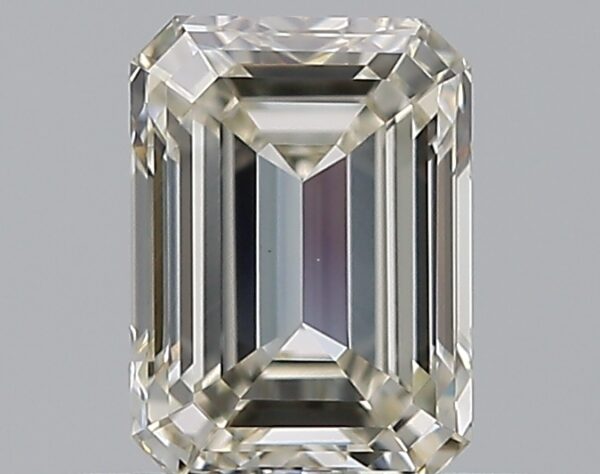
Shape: emerald
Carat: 0.72
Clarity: VVS1
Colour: K
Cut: EX
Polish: EX
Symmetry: VG
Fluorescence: F
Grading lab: GIA
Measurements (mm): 5.83 x 4.23 x 2.88